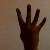
The image shows a hand gesture representing the number 4 in Indian Sign Language.